USS Independence (1814)

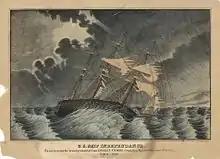
Lithograph of U.S. Ship "" struck by a squall off the coast of America, 8 Sept. 1842. Razee, bearing the broad pennant of Com. Charles Stewart.

"Independence" recommissioned on 26 March 1837 and sailed from Boston on 20 May 1837 as flagship of Commodore John B. Nicholson. On board for her record passage across the Atlantic Ocean to England was the Honorable George Dallas, Minister to Russia. She arrived at Portsmouth, England, 13 June, called at Copenhagen; then proceeded into Kronstadt 29 July 1837 to receive a visit from the Emperor Nicholas I of Russia. Two days later a steam boat arrived to transport Mr. Dallas and his family to St. Petersburg.